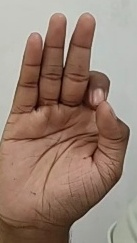
ASL sign: F